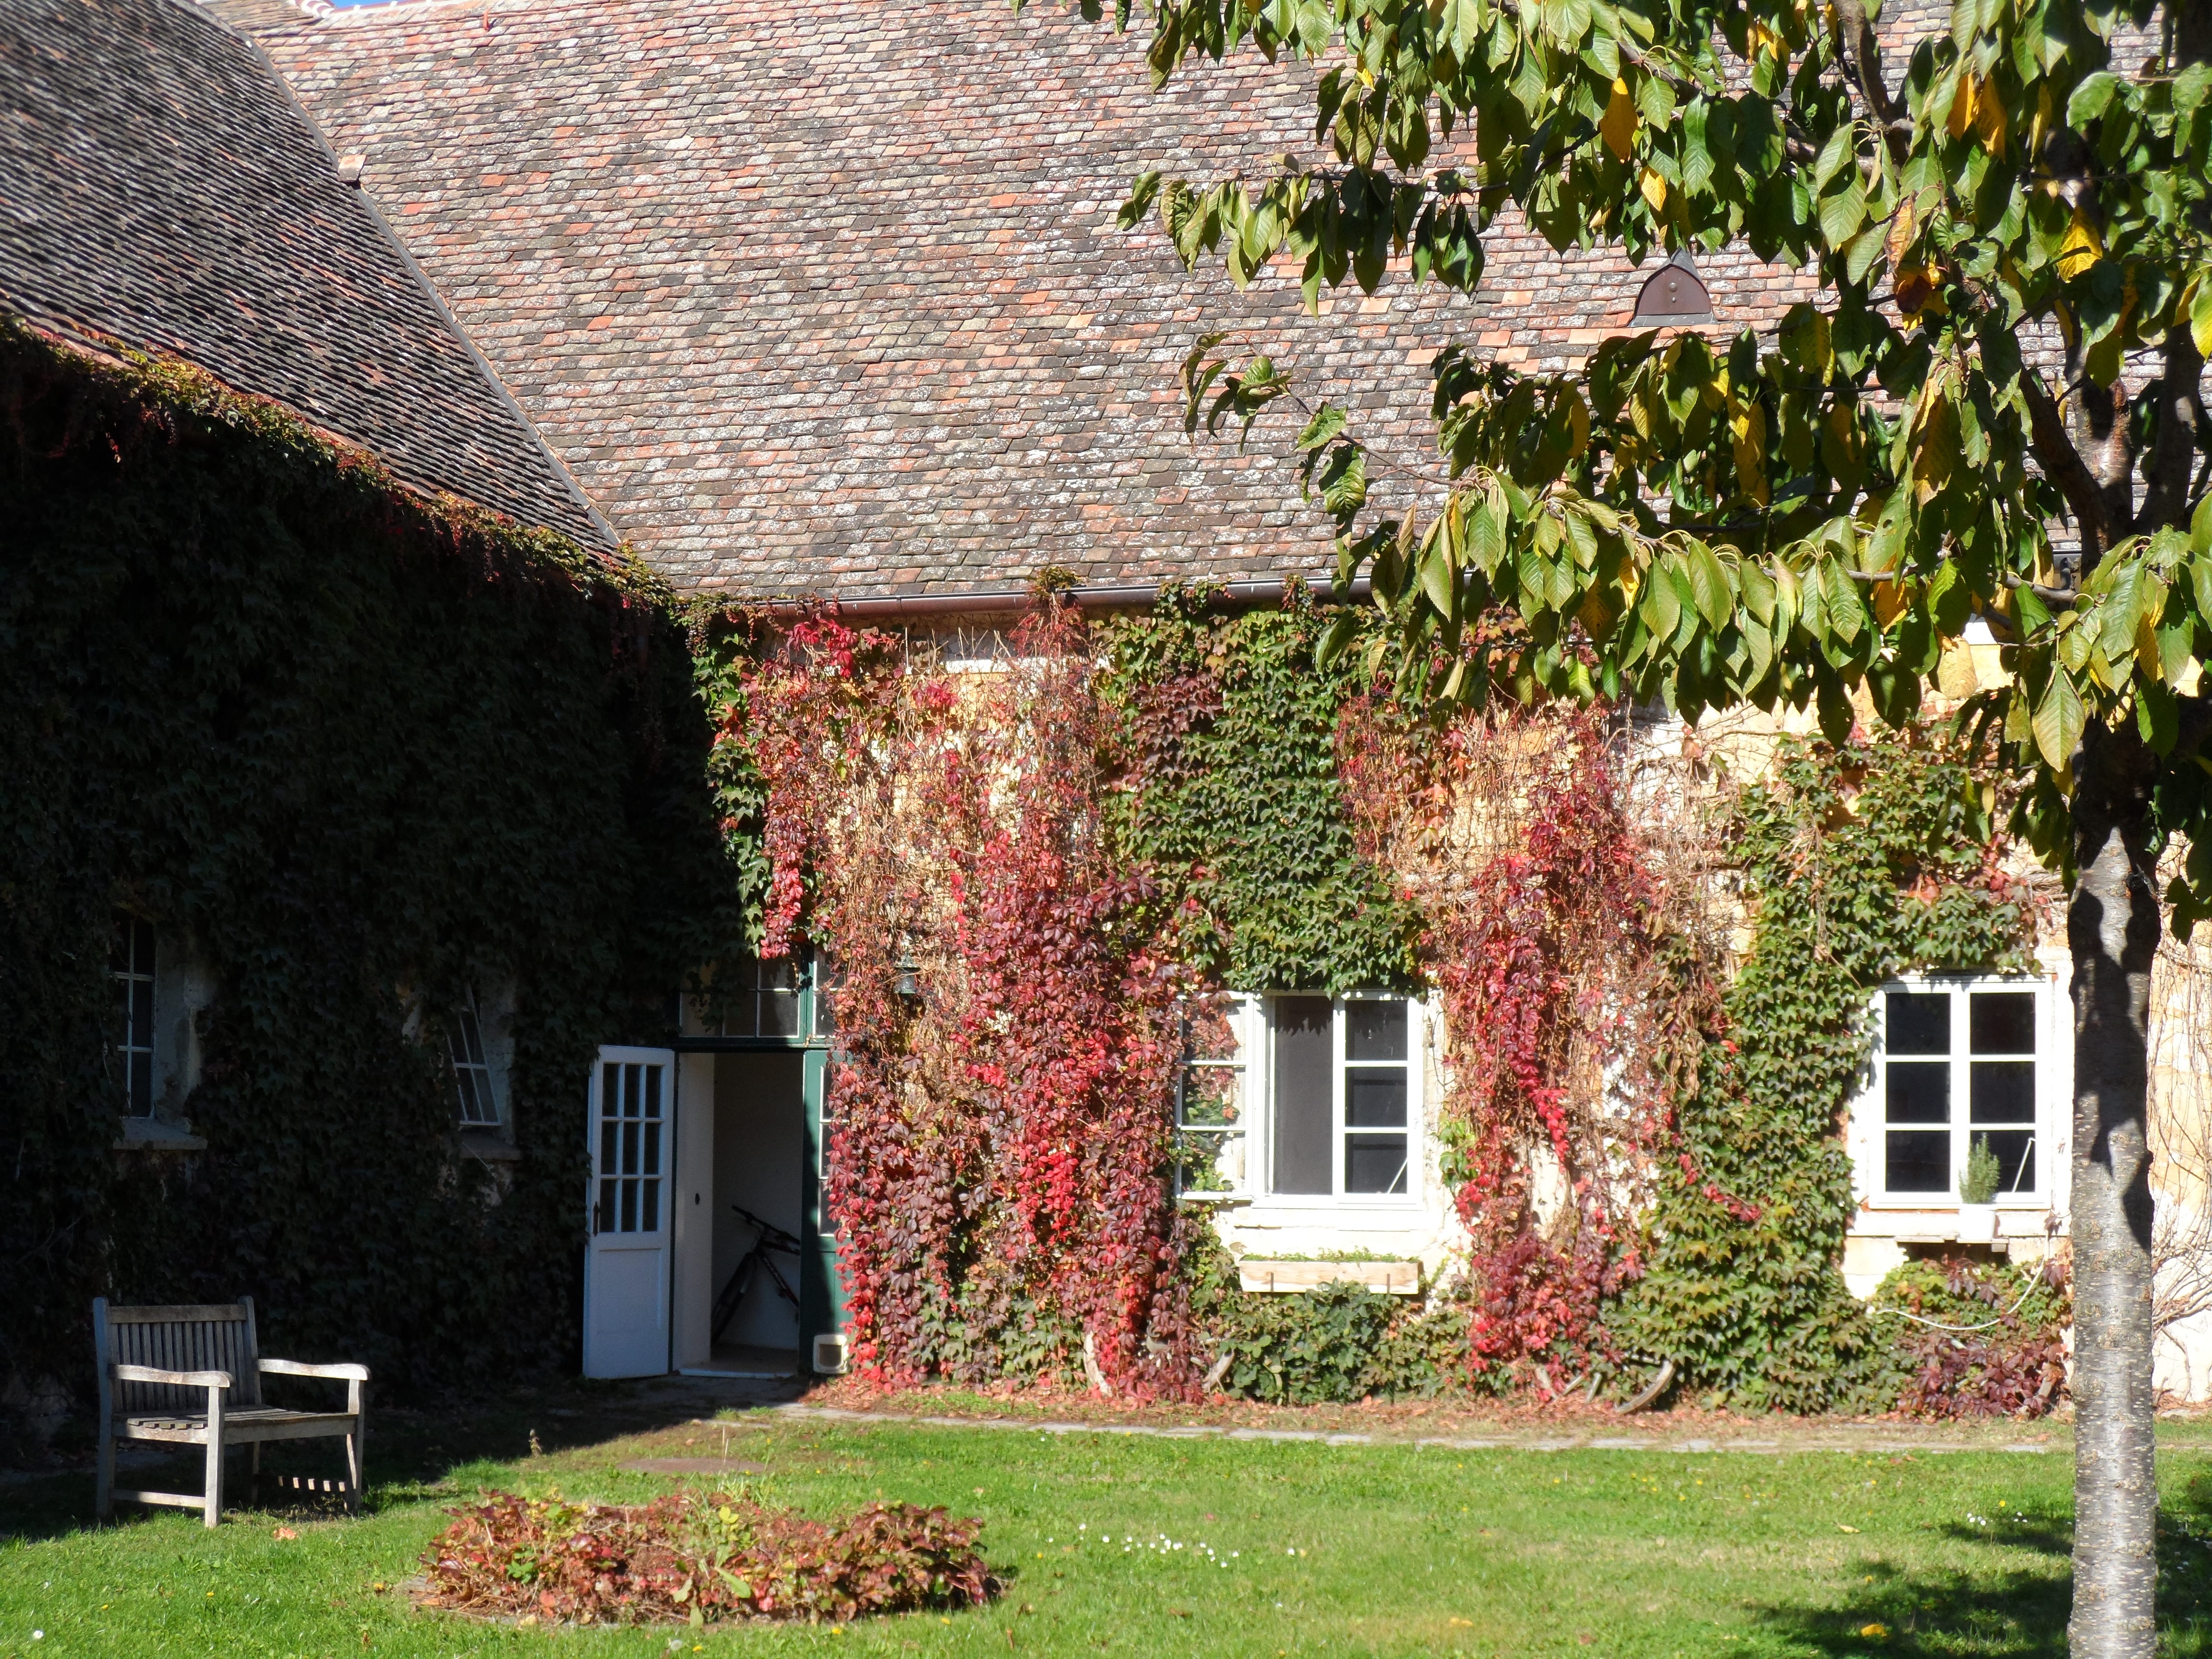
tree, farm, lawn, house, flower, building, home, village, cottage, backyard, facade, property, garden, courtyard, shrub, farmhouse, estate, yard, hof, country house, wine leaf, residential area